Christene Mayer

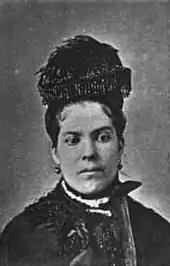

Christene Mayer (also spelled Meyer) or Kid Glove Rosey (born c. 1847) was a New York criminal and thief during the late 19th century; her aliases including Mary Scanlon and Rosey Roder.